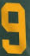
Number: 9